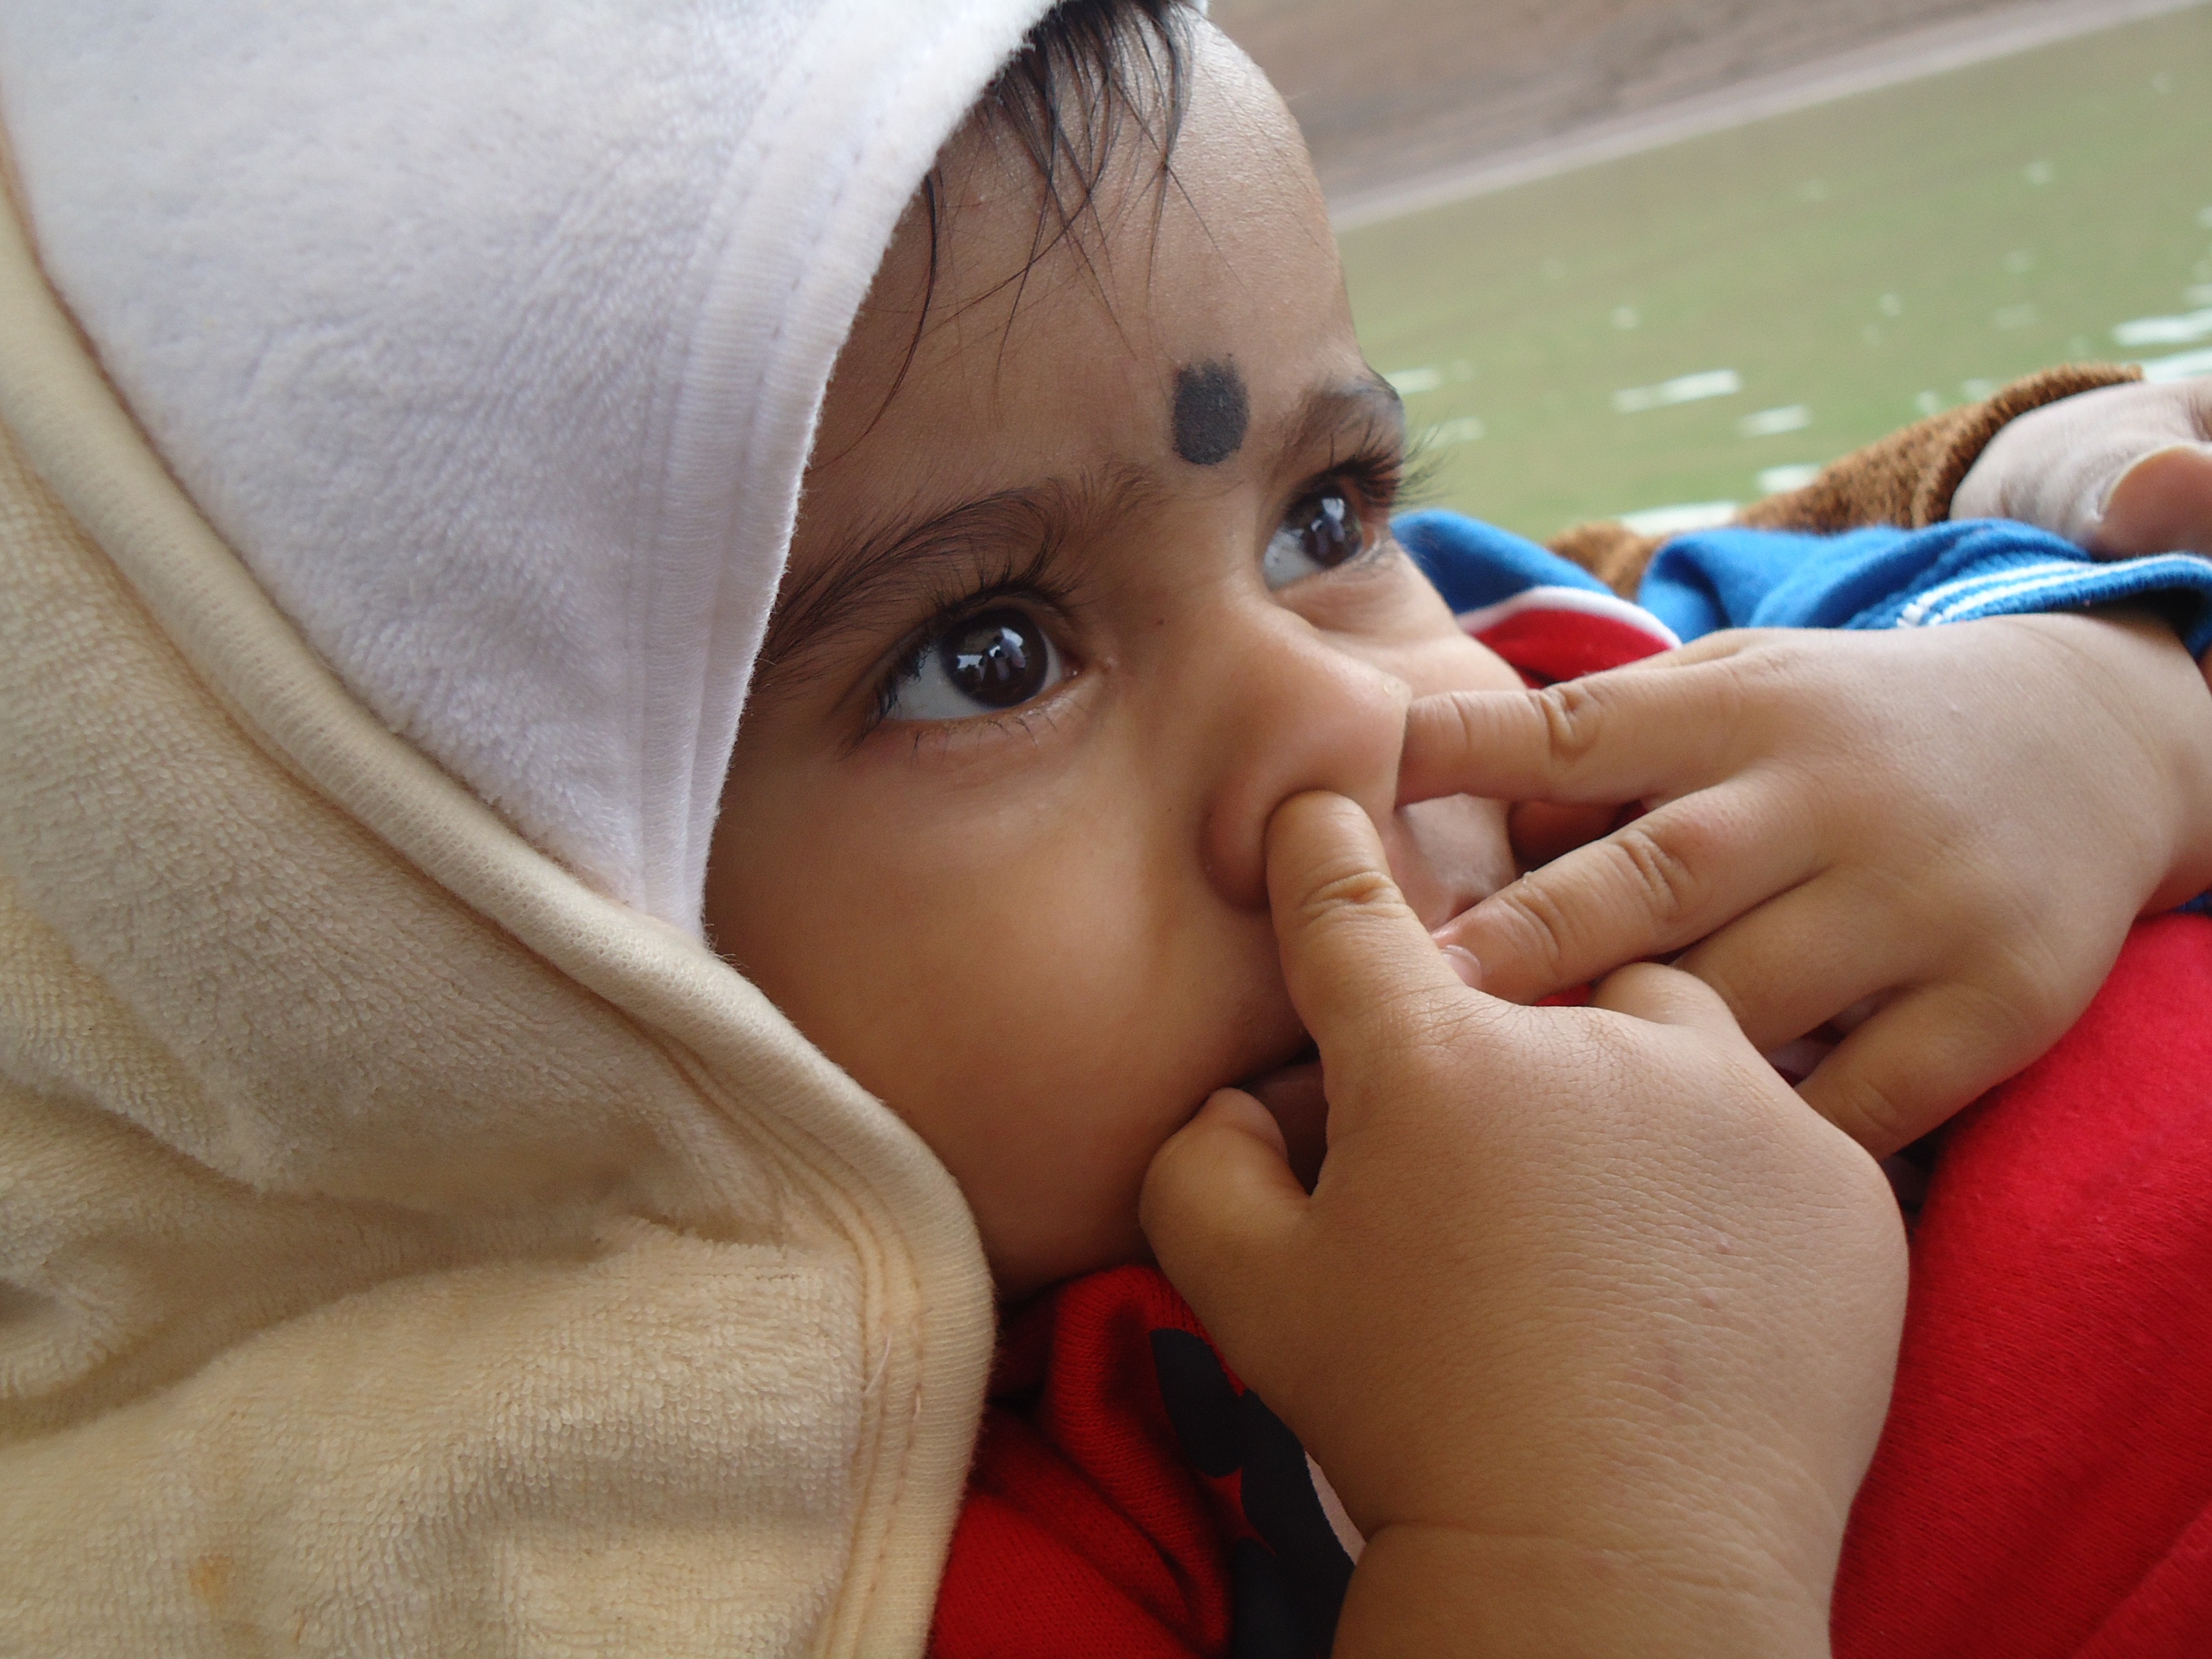
hand, person, girl, woman, boy, kid, leg, child, baby, facial expression, smile, mouth, close up, human body, face, nose, fingers, infant, toddler, eye, head, skin, beauty, organ, sweetness, interaction, human action